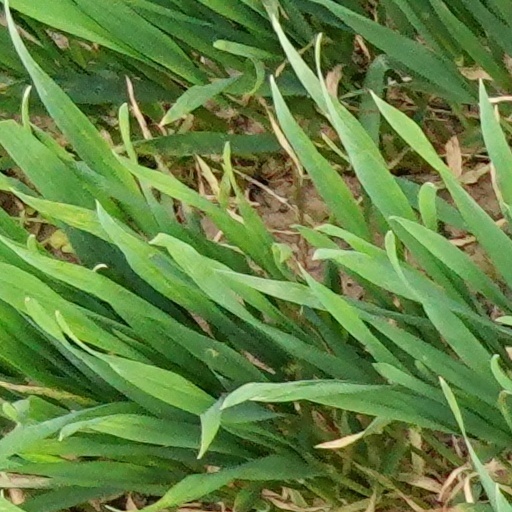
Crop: wheat